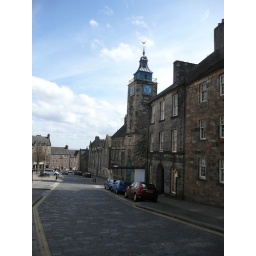
A clock tower in Stirling (Derr derr derr!)